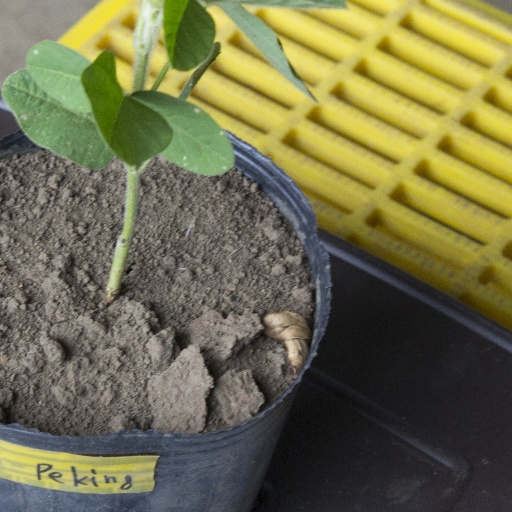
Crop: soybean